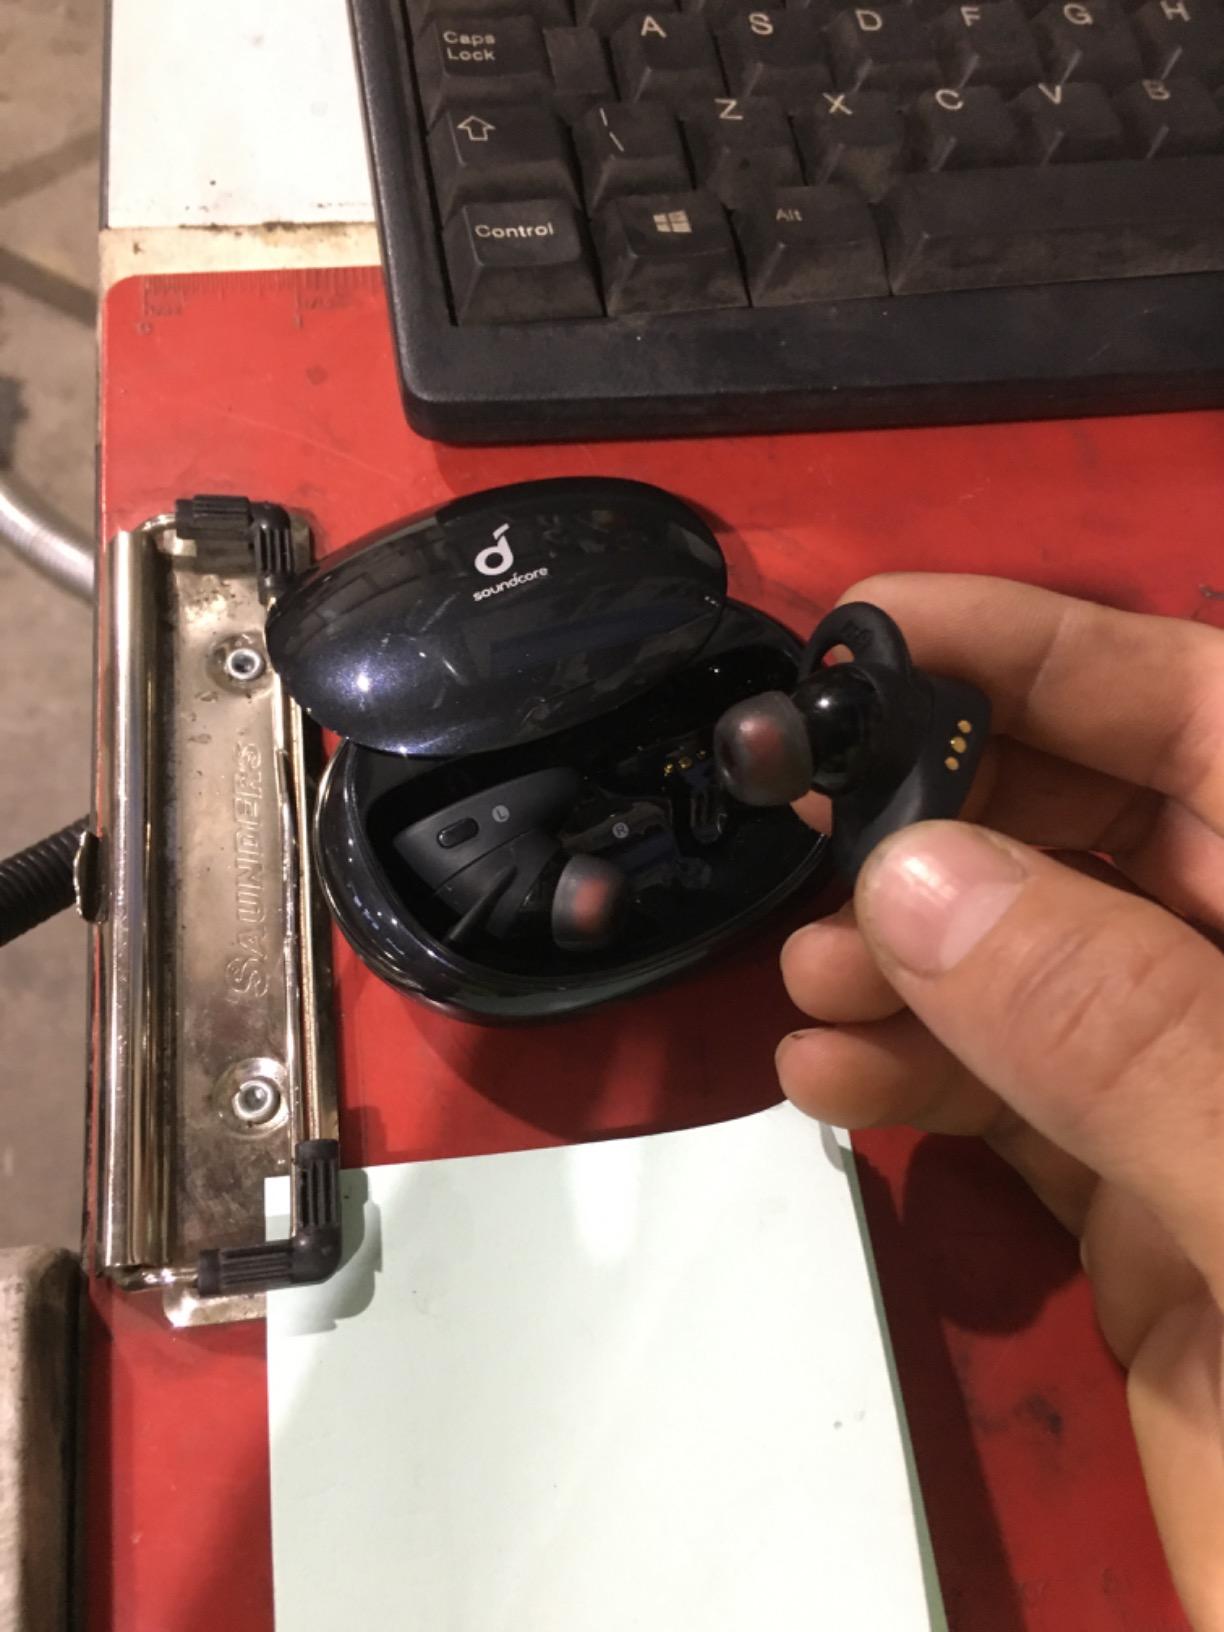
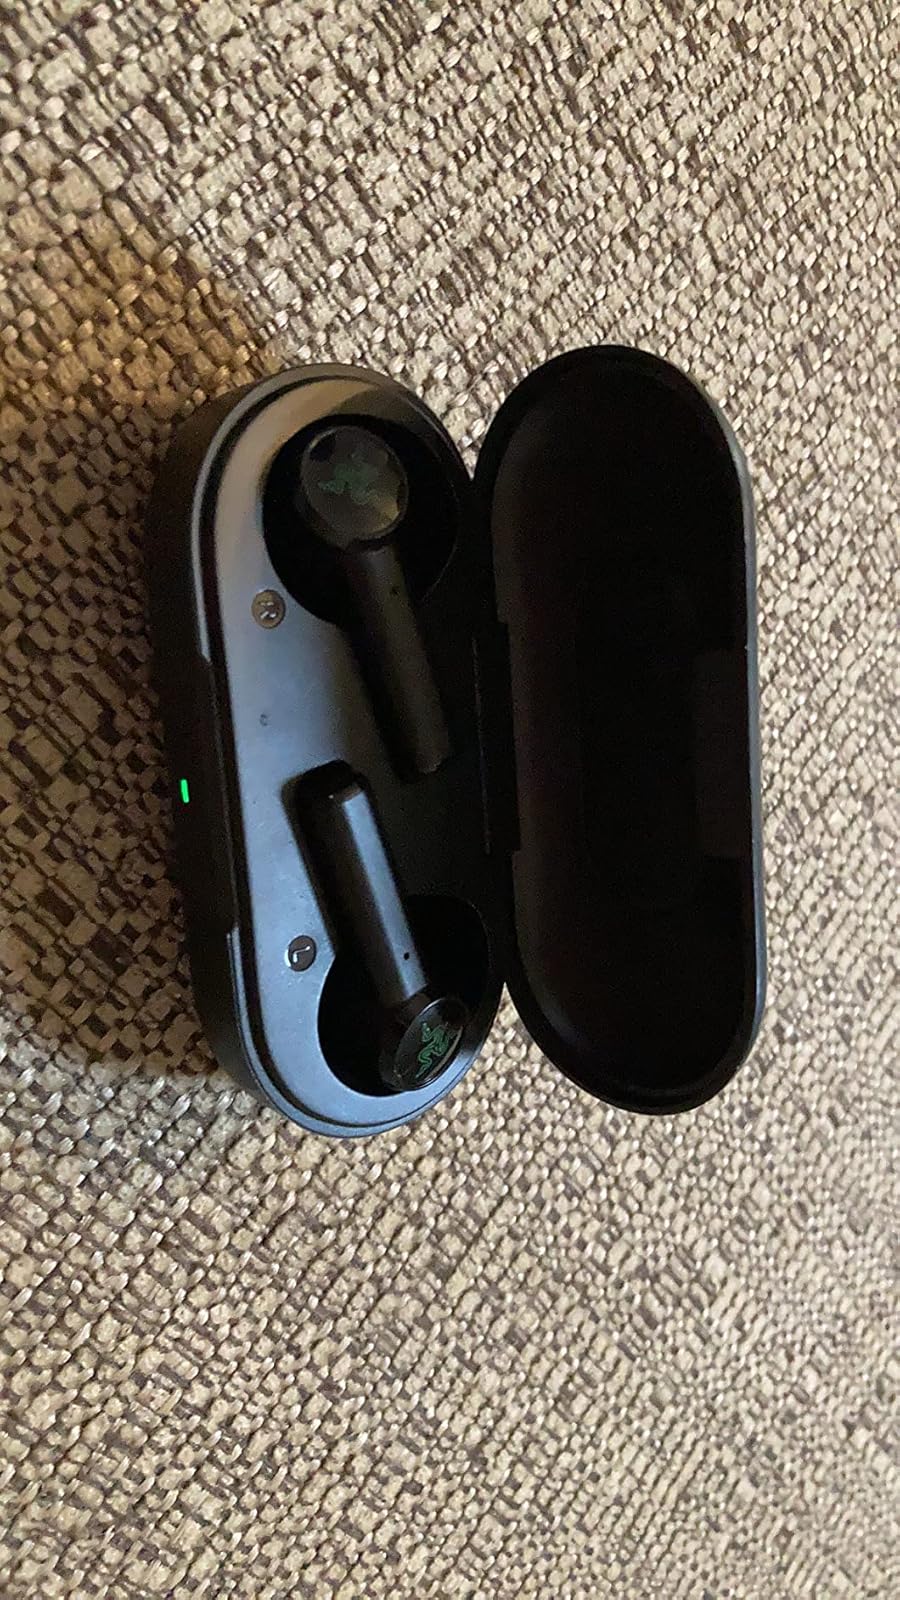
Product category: earbuds
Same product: no